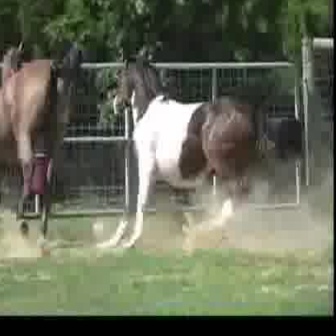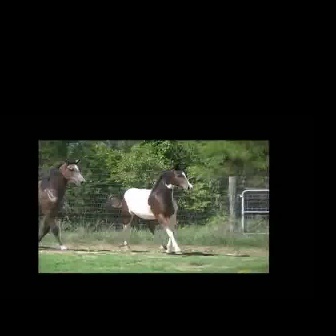
  Please identify the target specified by the bounding box [93,44,301,252] in the first image and locate it in the second image. Return the coordinates in [x_min,y_min,x_max,y_max] format.
Answer: [101,162,193,254]